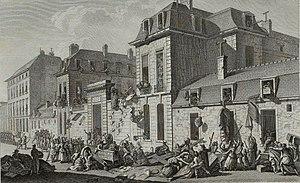
Pillage Hôtel de Castries à Paris le 13 novembre 1790, gravure de Jean-Louis Prieur, Musée de la Révolution française.
L’hôtel de Castries est un hôtel particulier situé au nᵒ 72 rue de Varenne dans le 7ᵉ arrondissement de Paris.